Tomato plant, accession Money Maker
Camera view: vertical (180 deg); turntable rotation: 240 degrees
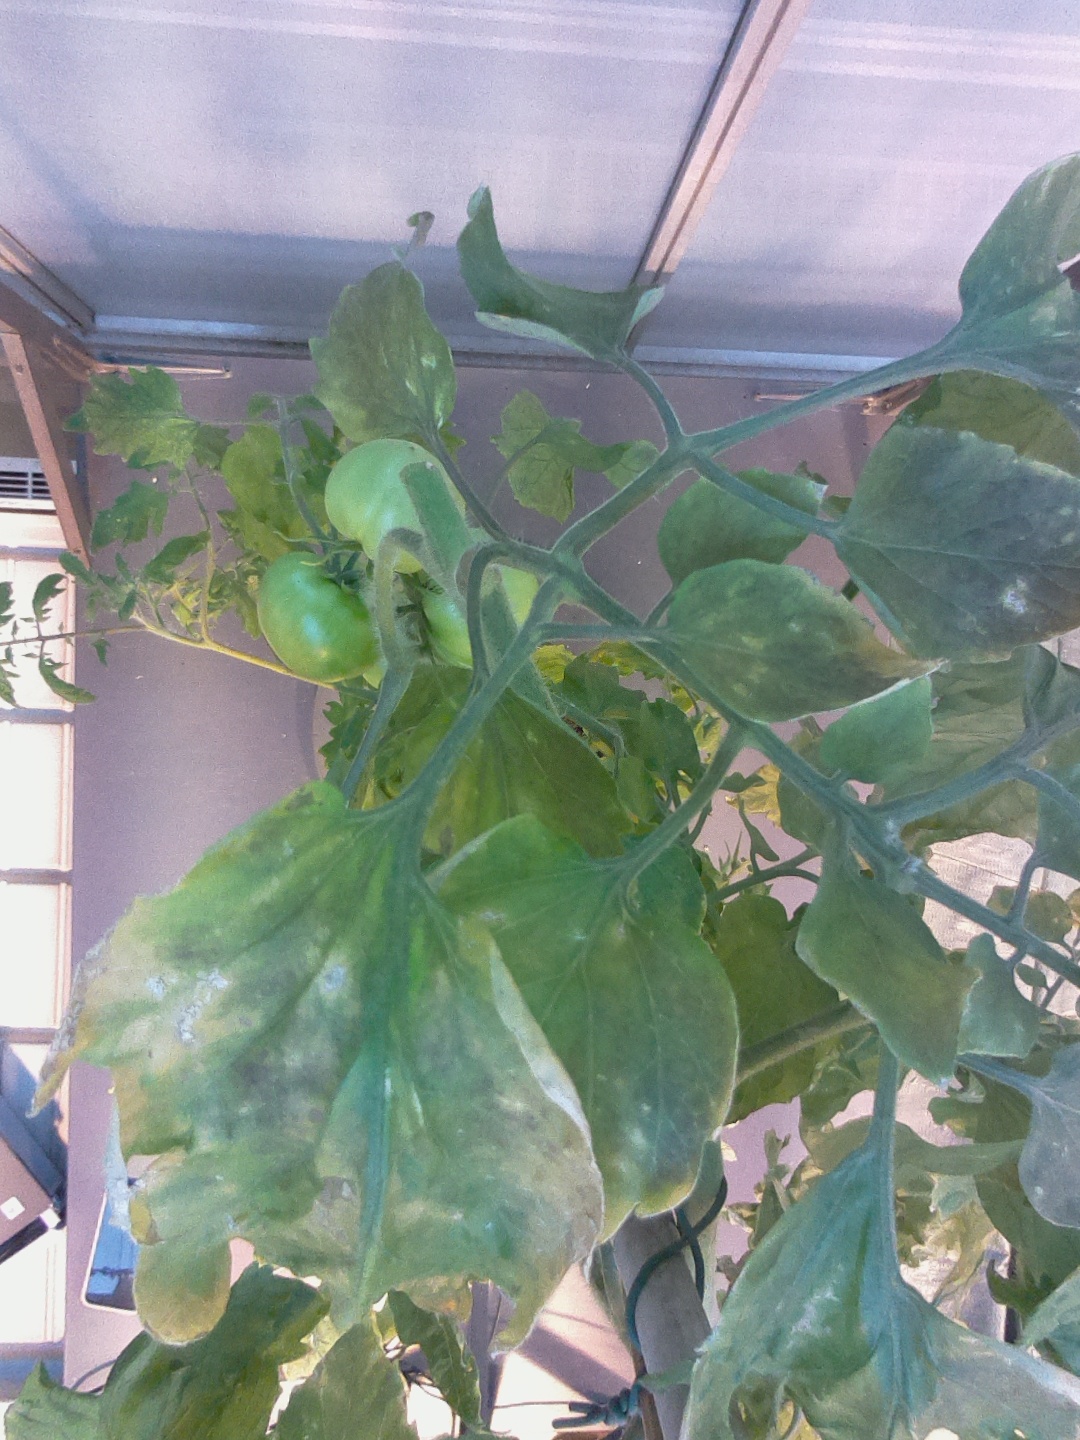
BBCH growth stage 79: 90% -100% of final fruit size